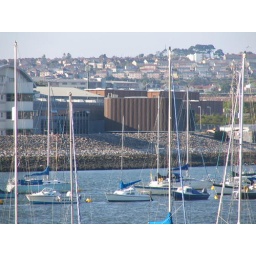
At the end of the village you can look across the river to Jasper's office - the borwn building in the background.